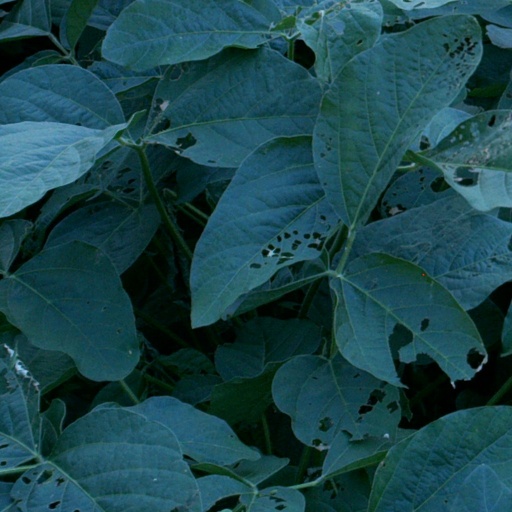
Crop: soybean